Strait of Dover

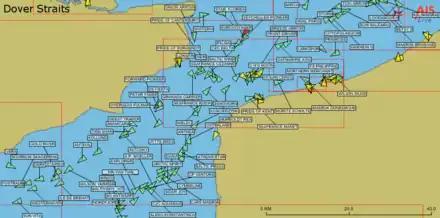
Automatic Identification System display showing traffic in the strait in 2006

Most maritime traffic between the Atlantic Ocean and the North Sea and Baltic Sea passes through the Strait of Dover, rather than taking the longer and more dangerous route around the north of Scotland. The strait is one of the busiest international seaways in the world, used by over 400 commercial vessels daily. This has made traffic safety a critical issue, with HM Coastguard and the Maritime Gendarmerie maintaining a 24-hour watch over the strait and enforcing a strict regime of shipping lanes.